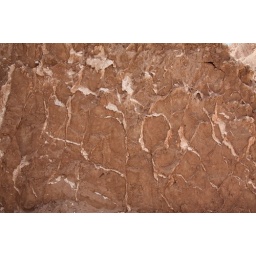
Odd linear patterns of salt in the canyon walls